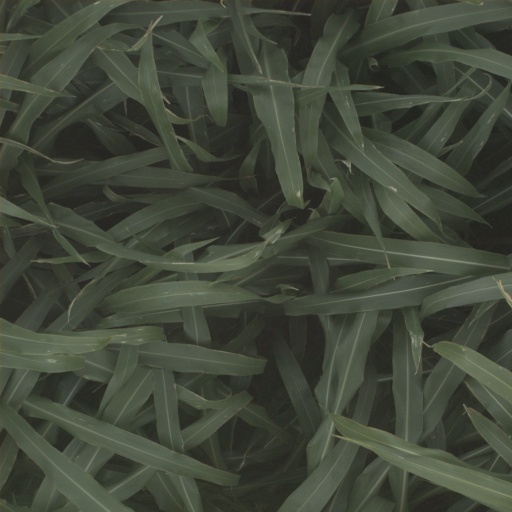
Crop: sorghum